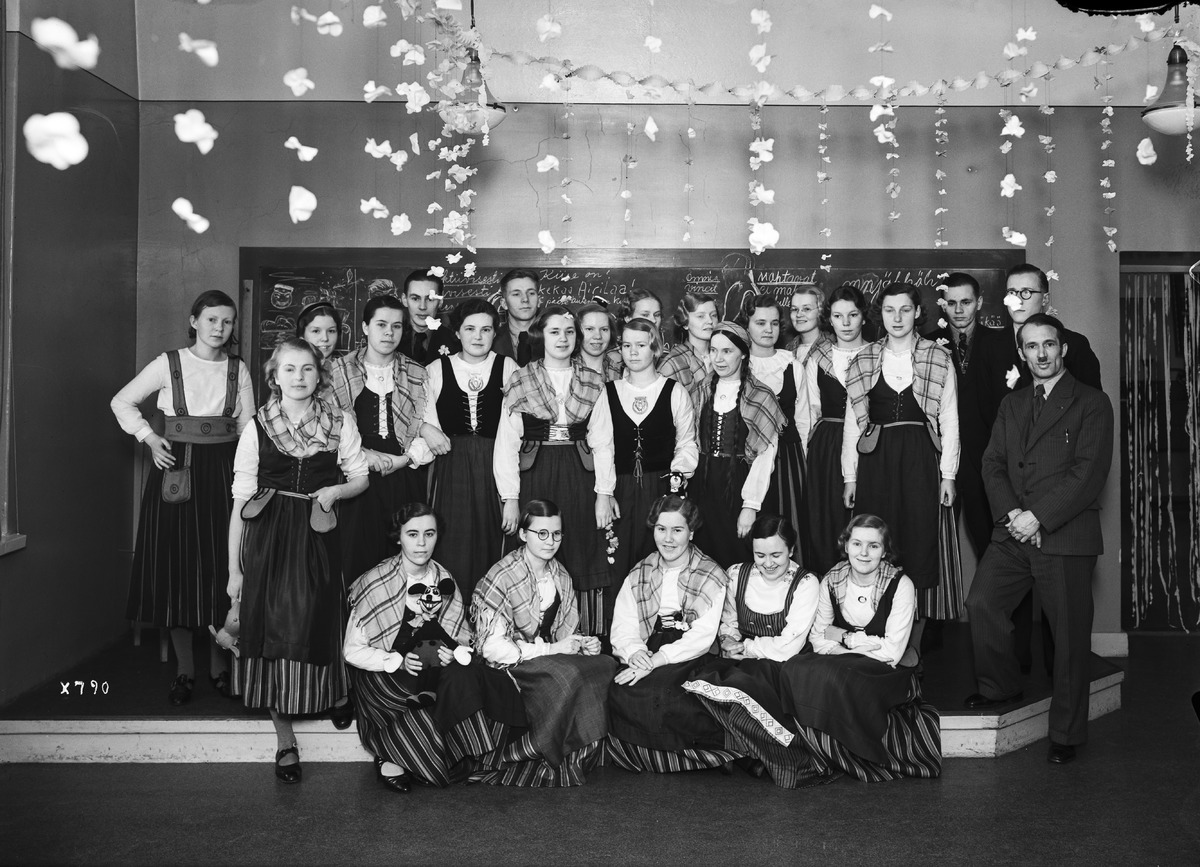
Oulun yhteislyseon abiturientit
Oulu co-educational lyceum's candidates for the matriculation examination
sisällön kuvaus: Oulun yhteislyseon abiturientit 24.2.1937. content description: Oulu co-educational lyceum's candidates for the matriculation examination on February 24, 1937.
Vuosi: 1937
Paikka: Suomi, Oulu, Suomi, Pohjois-Pohjanmaa, Oulu
Aiheet: Oulun yhteislyseo; ryhmäkuva; abiturientit; lyseot; yhteiskoulut; ylioppilaat; ylioppilastutkinto; lyceums; co-educational lyceums; matriculation examination; Oulu co-educational lyceum